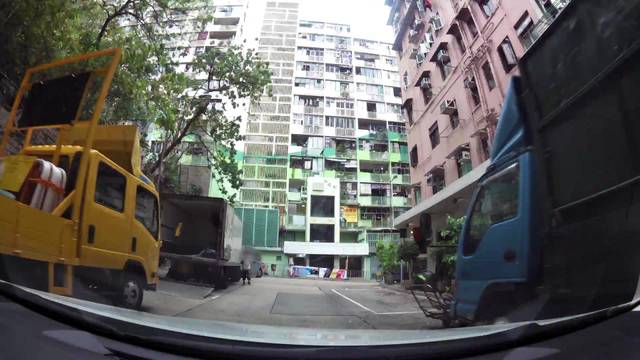
Region: China
Coordinates: 22.281, 114.126